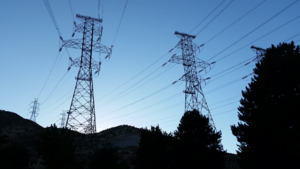
La transmission d'énergie électrique est le mouvement massif d'énergie électrique d'un site de production, tel qu'une centrale électrique, à une sous-station électrique. Les lignes interconnectées qui facilitent ce mouvement sont appelées réseau de transmission. Ceci est distinct du câblage local entre les sous-stations à haute tension et les clients, ce qui est généralement appelé la distribution d'énergie électrique. Le réseau de transport et de distribution combiné est connu sous le nom de « power grid », réseau électrique en Amérique du Nord, ou simplement « the grid », le réseau. Au Royaume-Uni, en Inde, en Malaisie et en Nouvelle-Zélande, le réseau est connu sous le nom de « National Grid ».